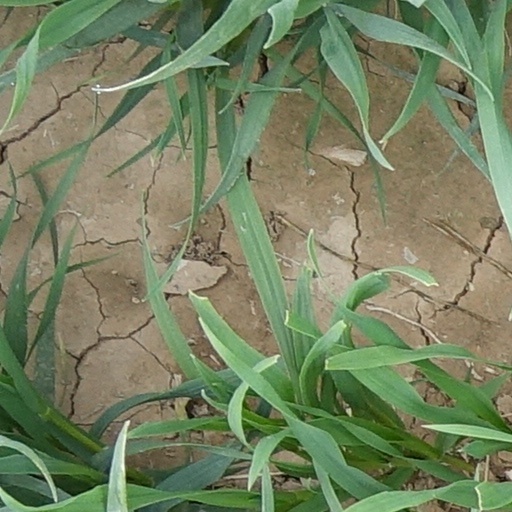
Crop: wheat